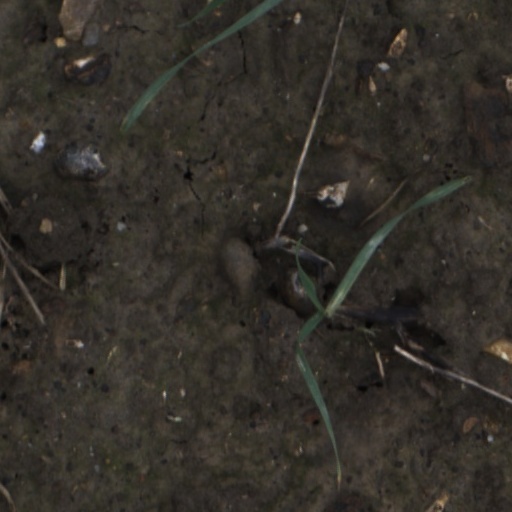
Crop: wheat